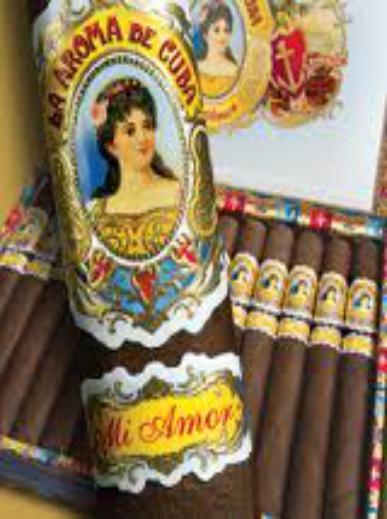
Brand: La Aroma de Cuba
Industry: Necessities